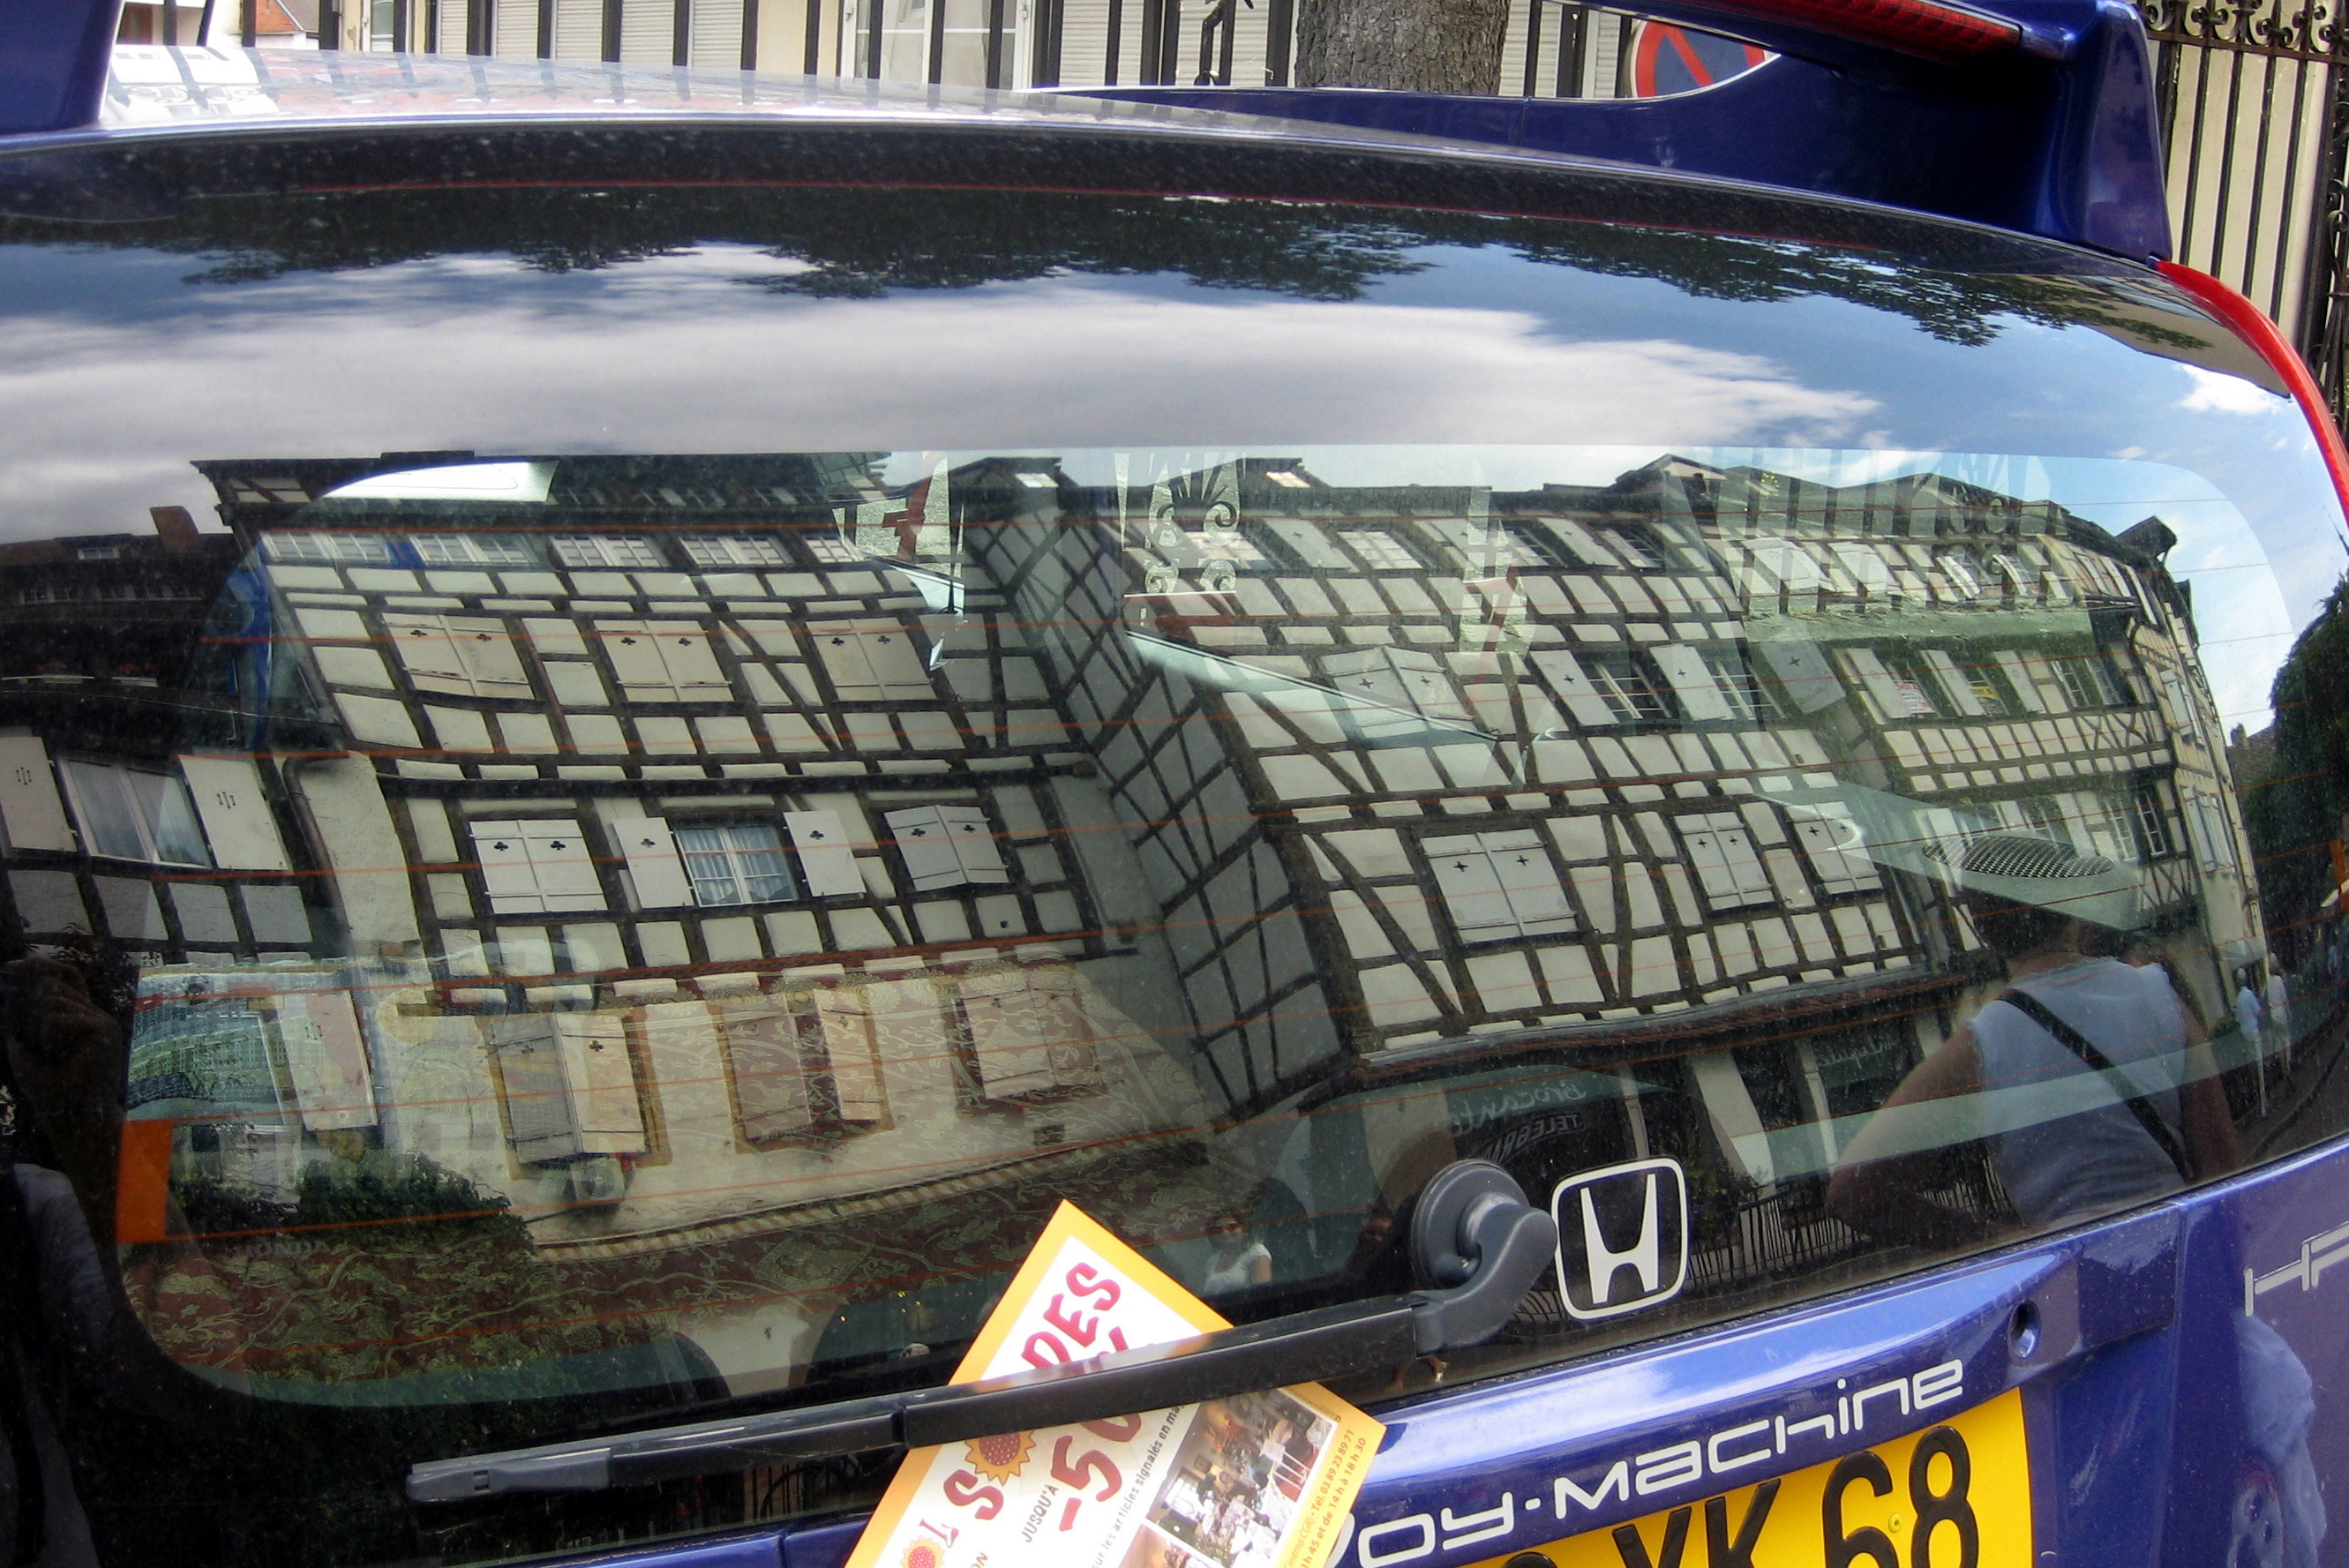
car, window, france, europe, vehicle, creativecommons, mirror, stock, reflections, ccby, 2d, carloszgz, cmstoolsphotoring, freeculturalworks, openlicense, freepictures, miroir, espejo, reflejo, reflejos, reflet, reflets, glace, francia, europa, notags, automobile make, automotive exterior